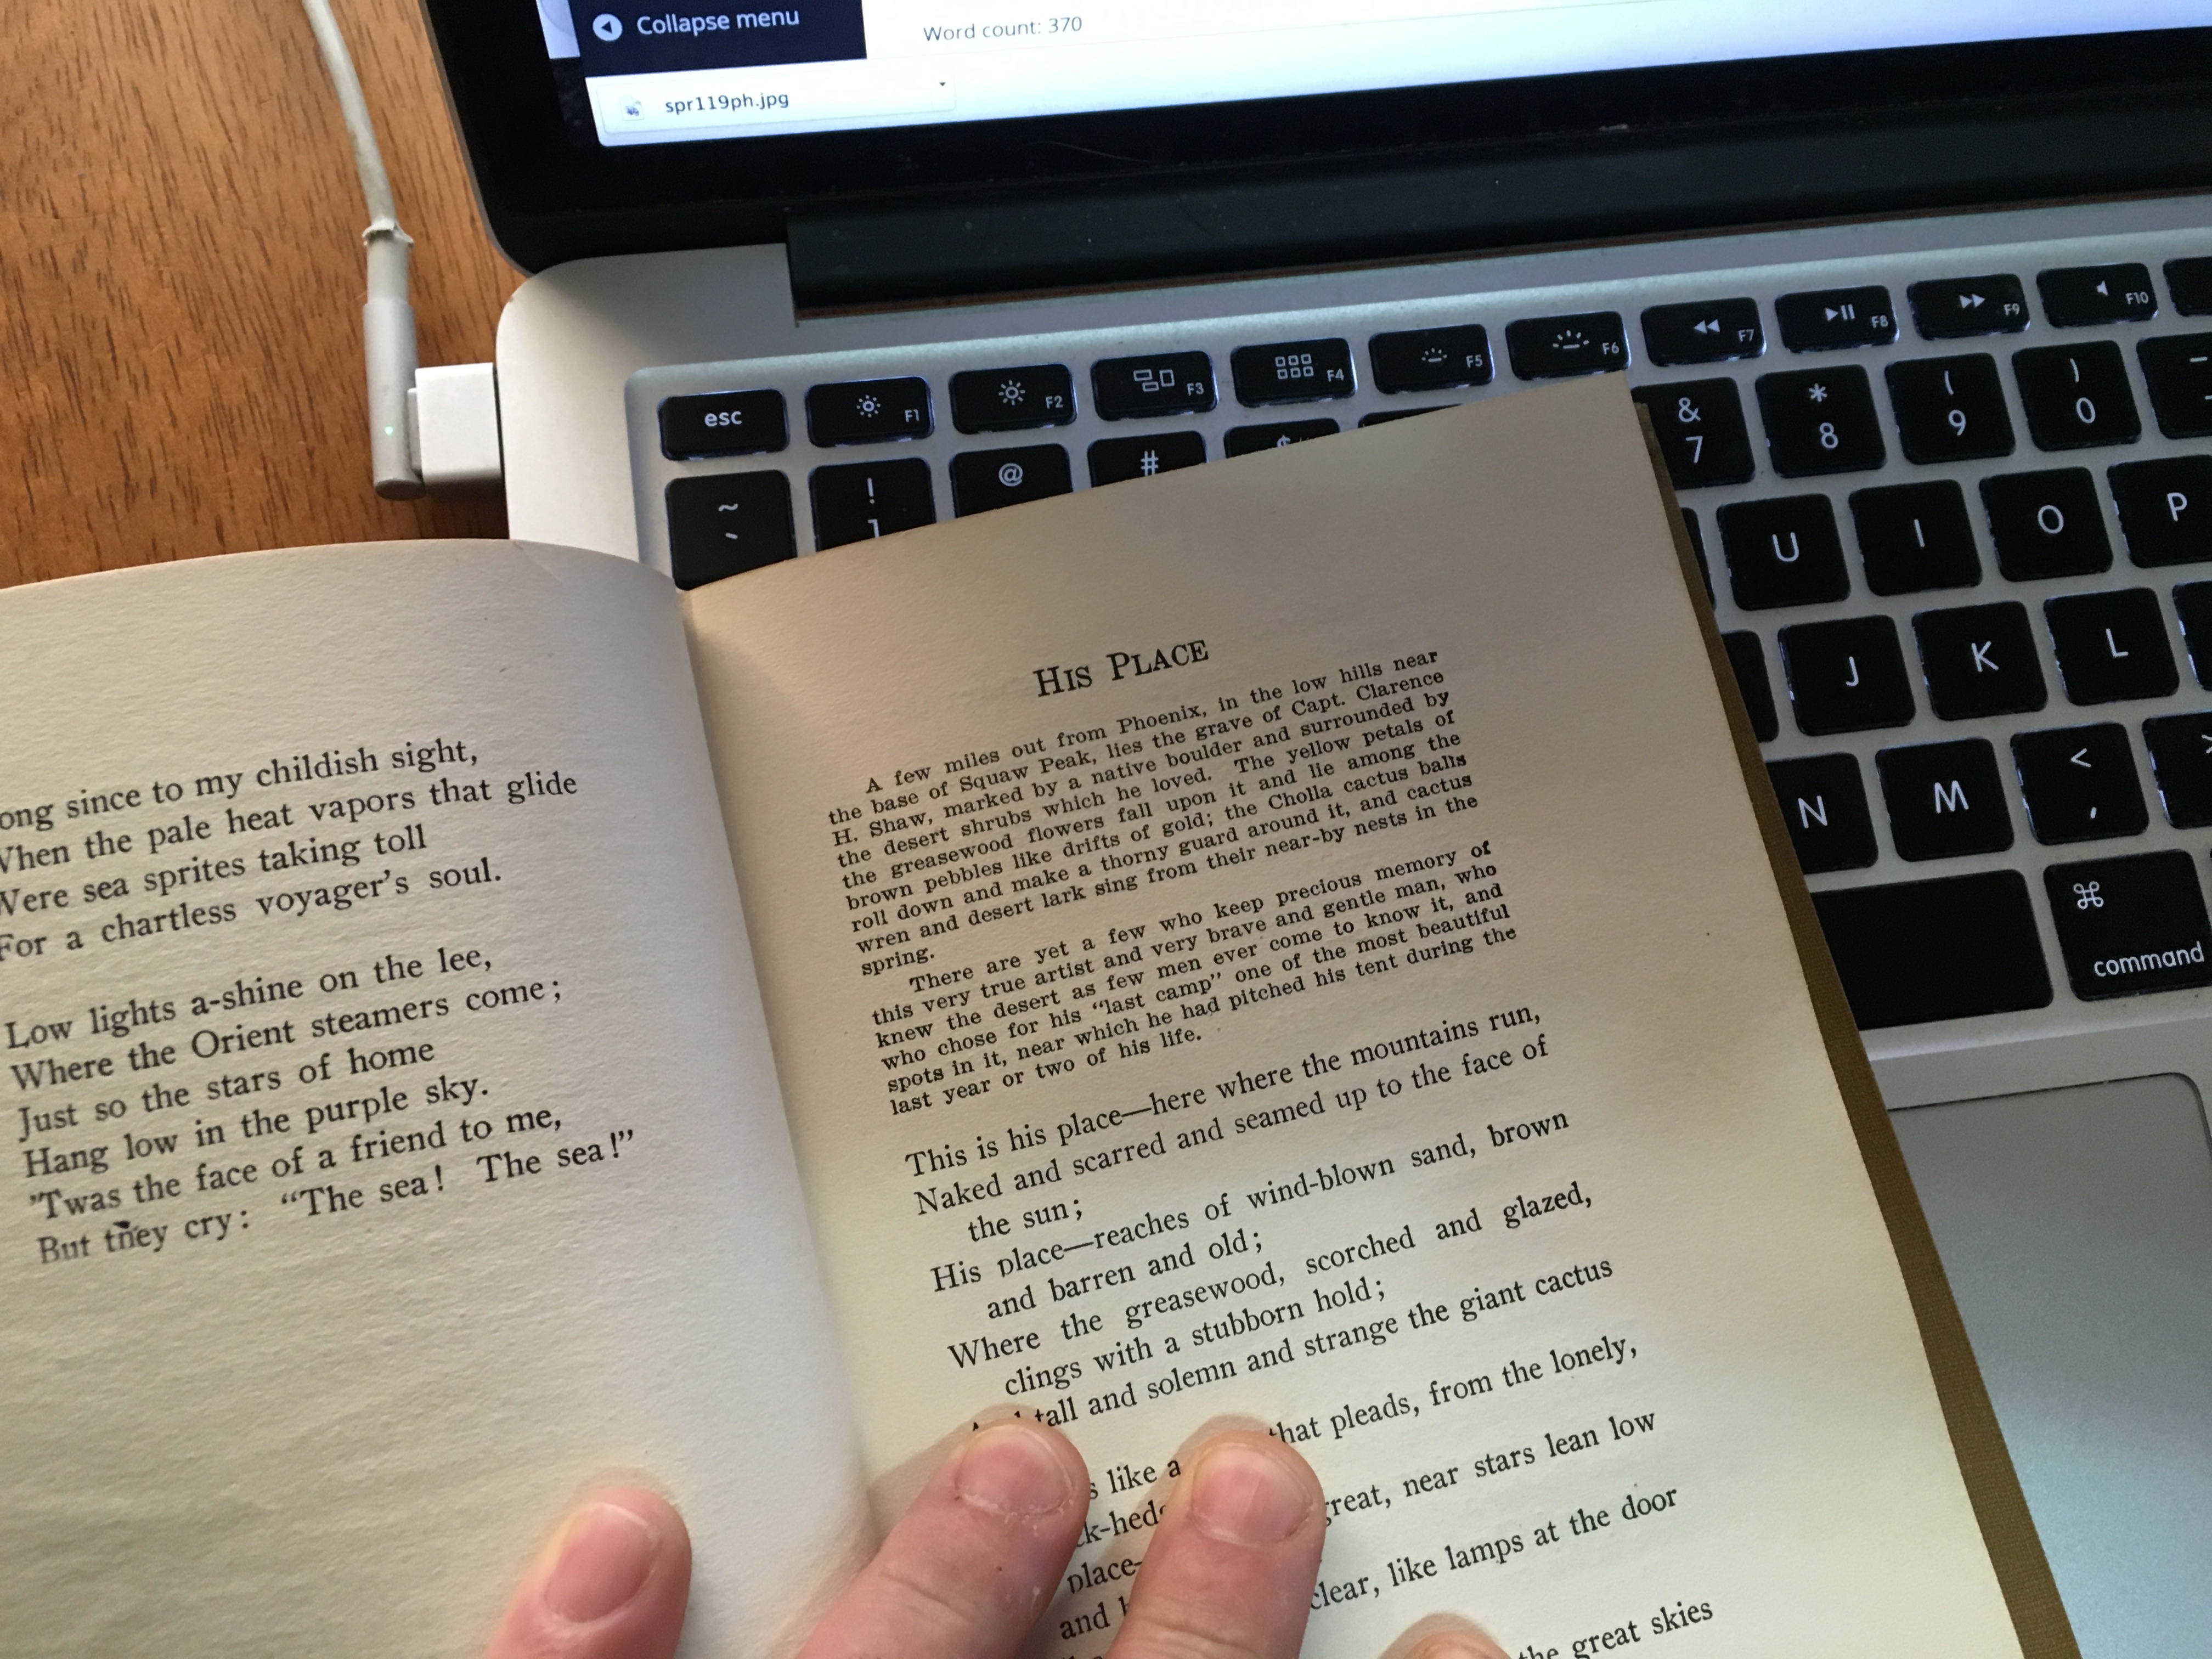
writing, brand, design, text, document